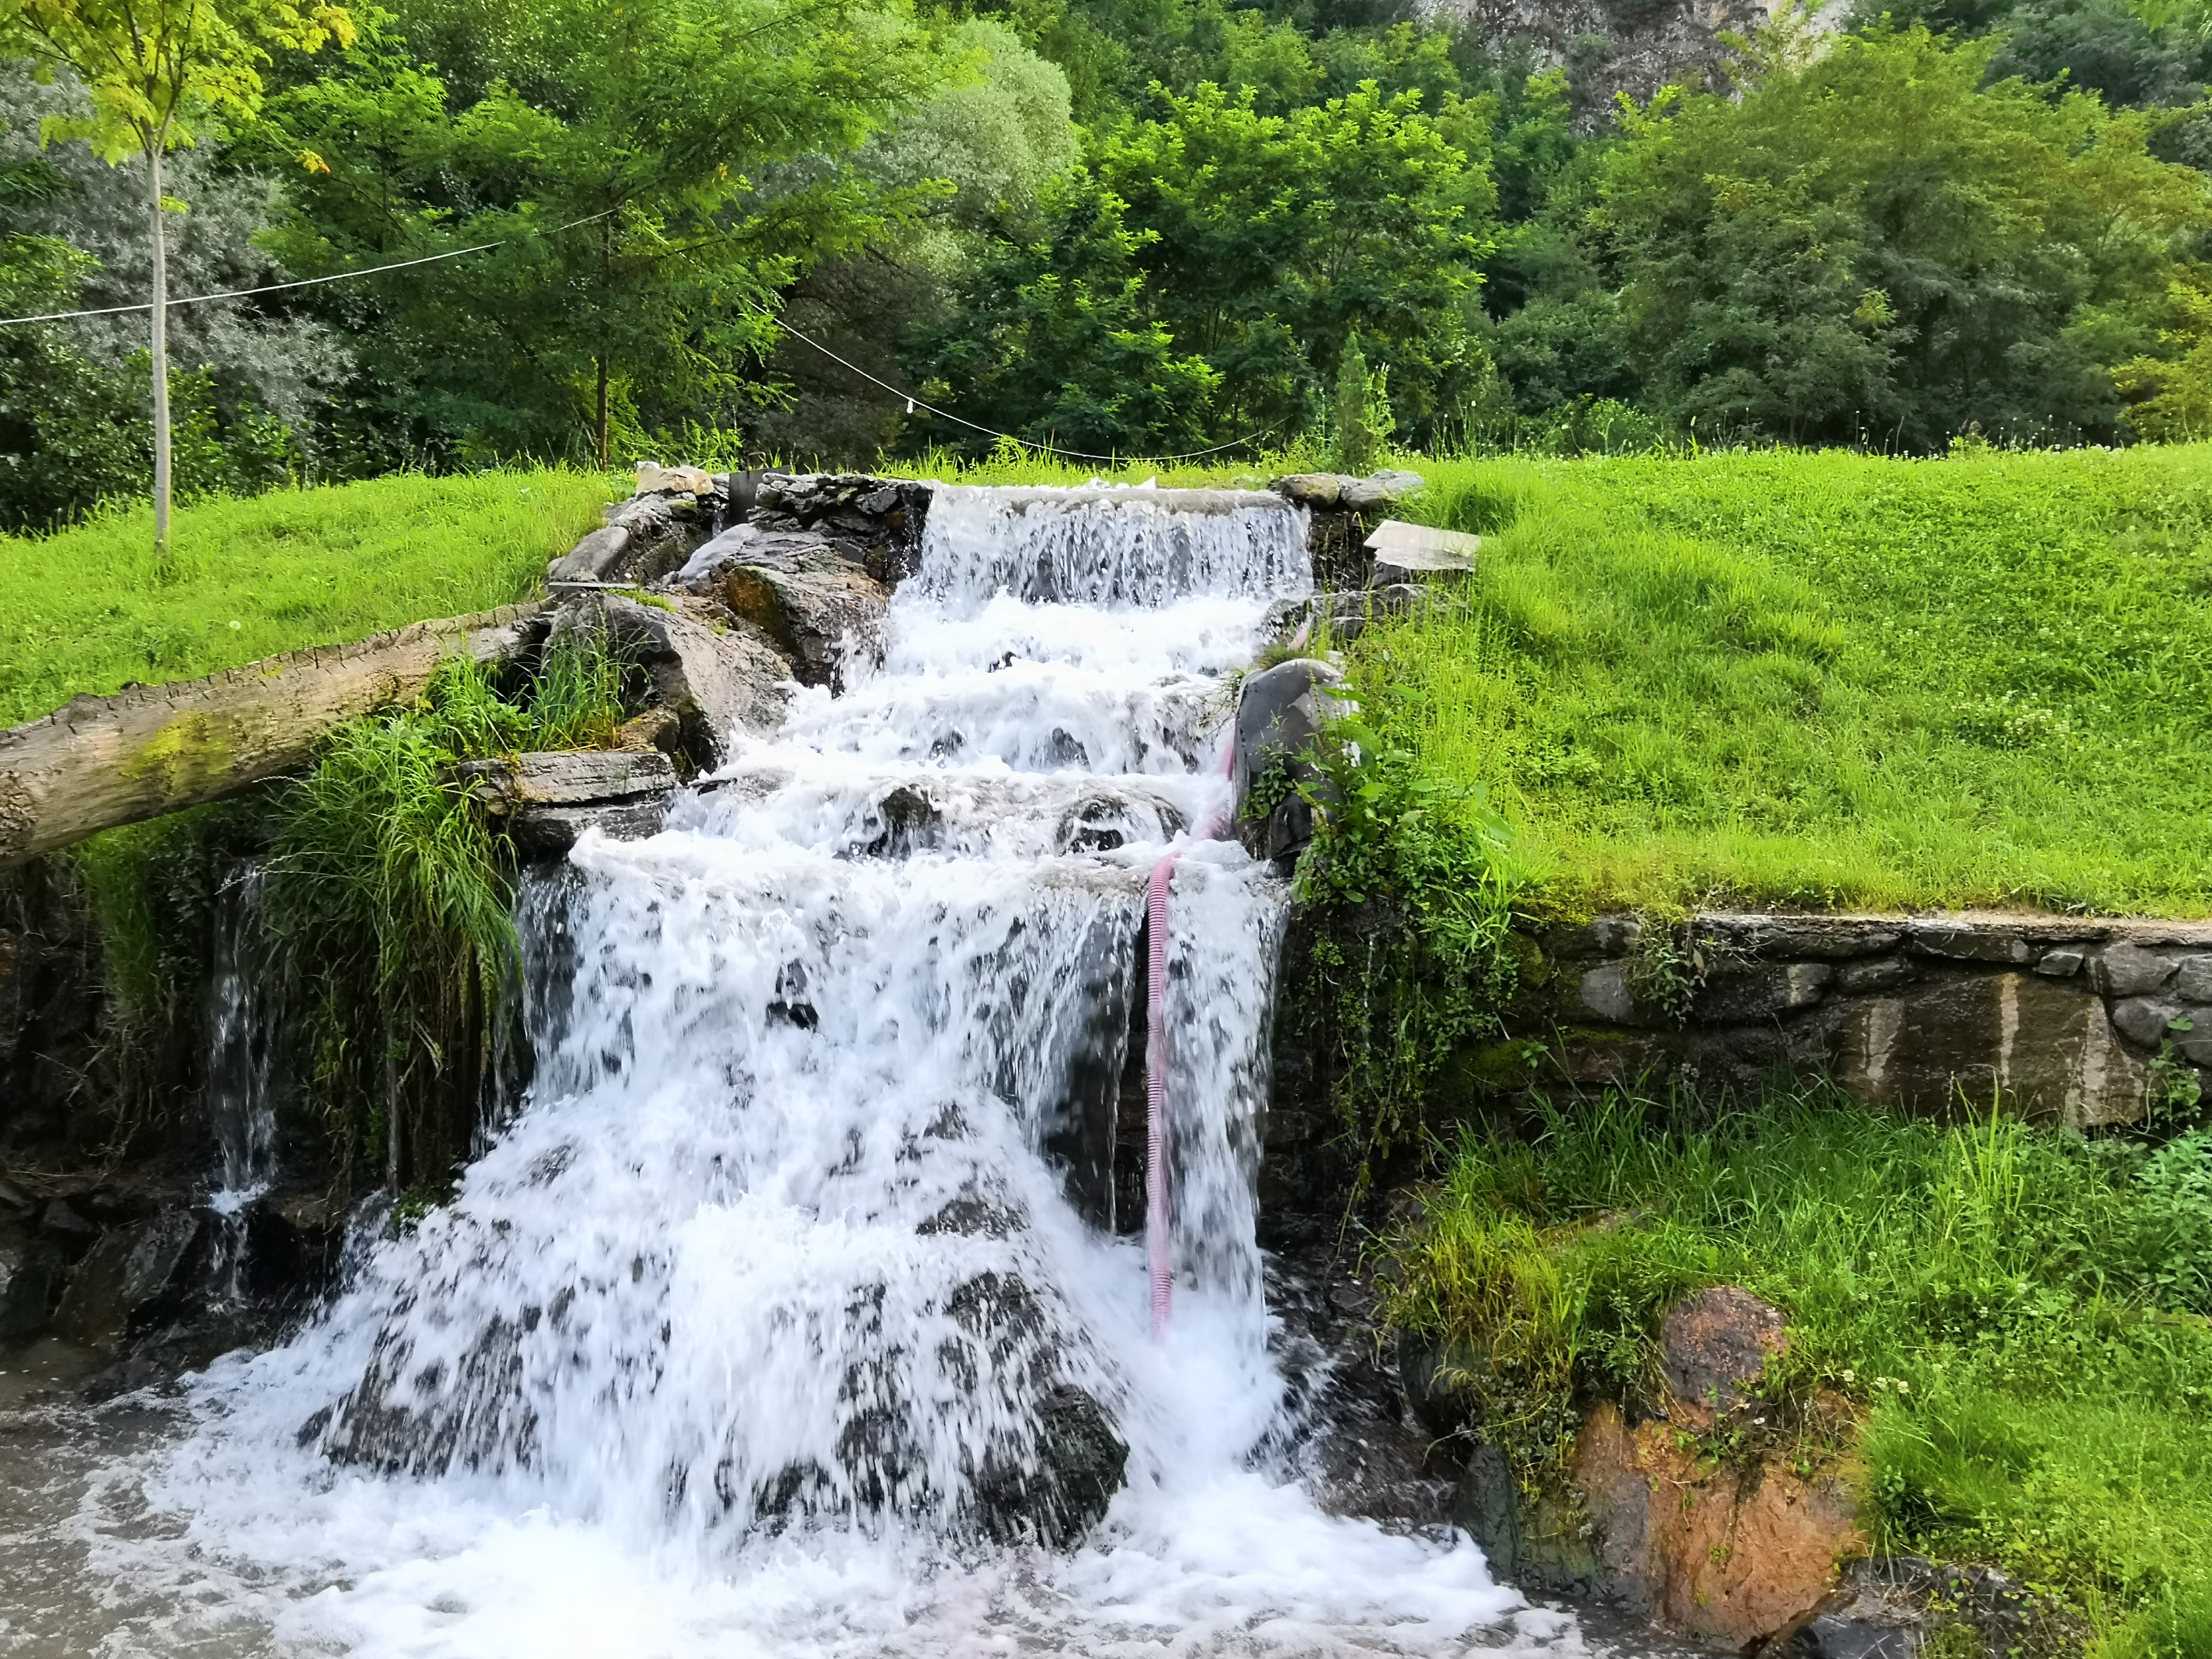
waterfall, water, nature, water resources, body of water, nature reserve, watercourse, vegetation, stream, chute, water feature, tree, creek, river, landscape, grass, arroyo